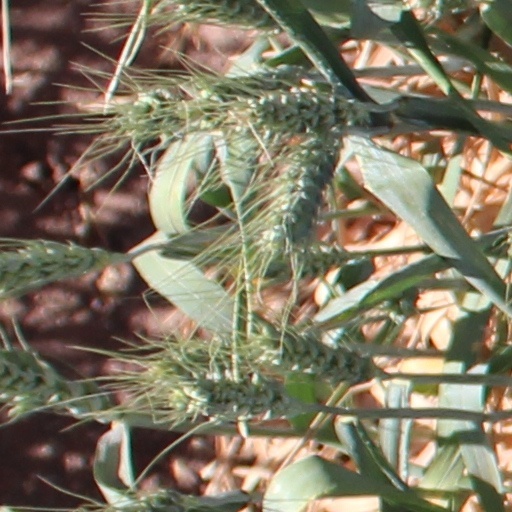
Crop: wheat